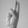
ASL letter: U